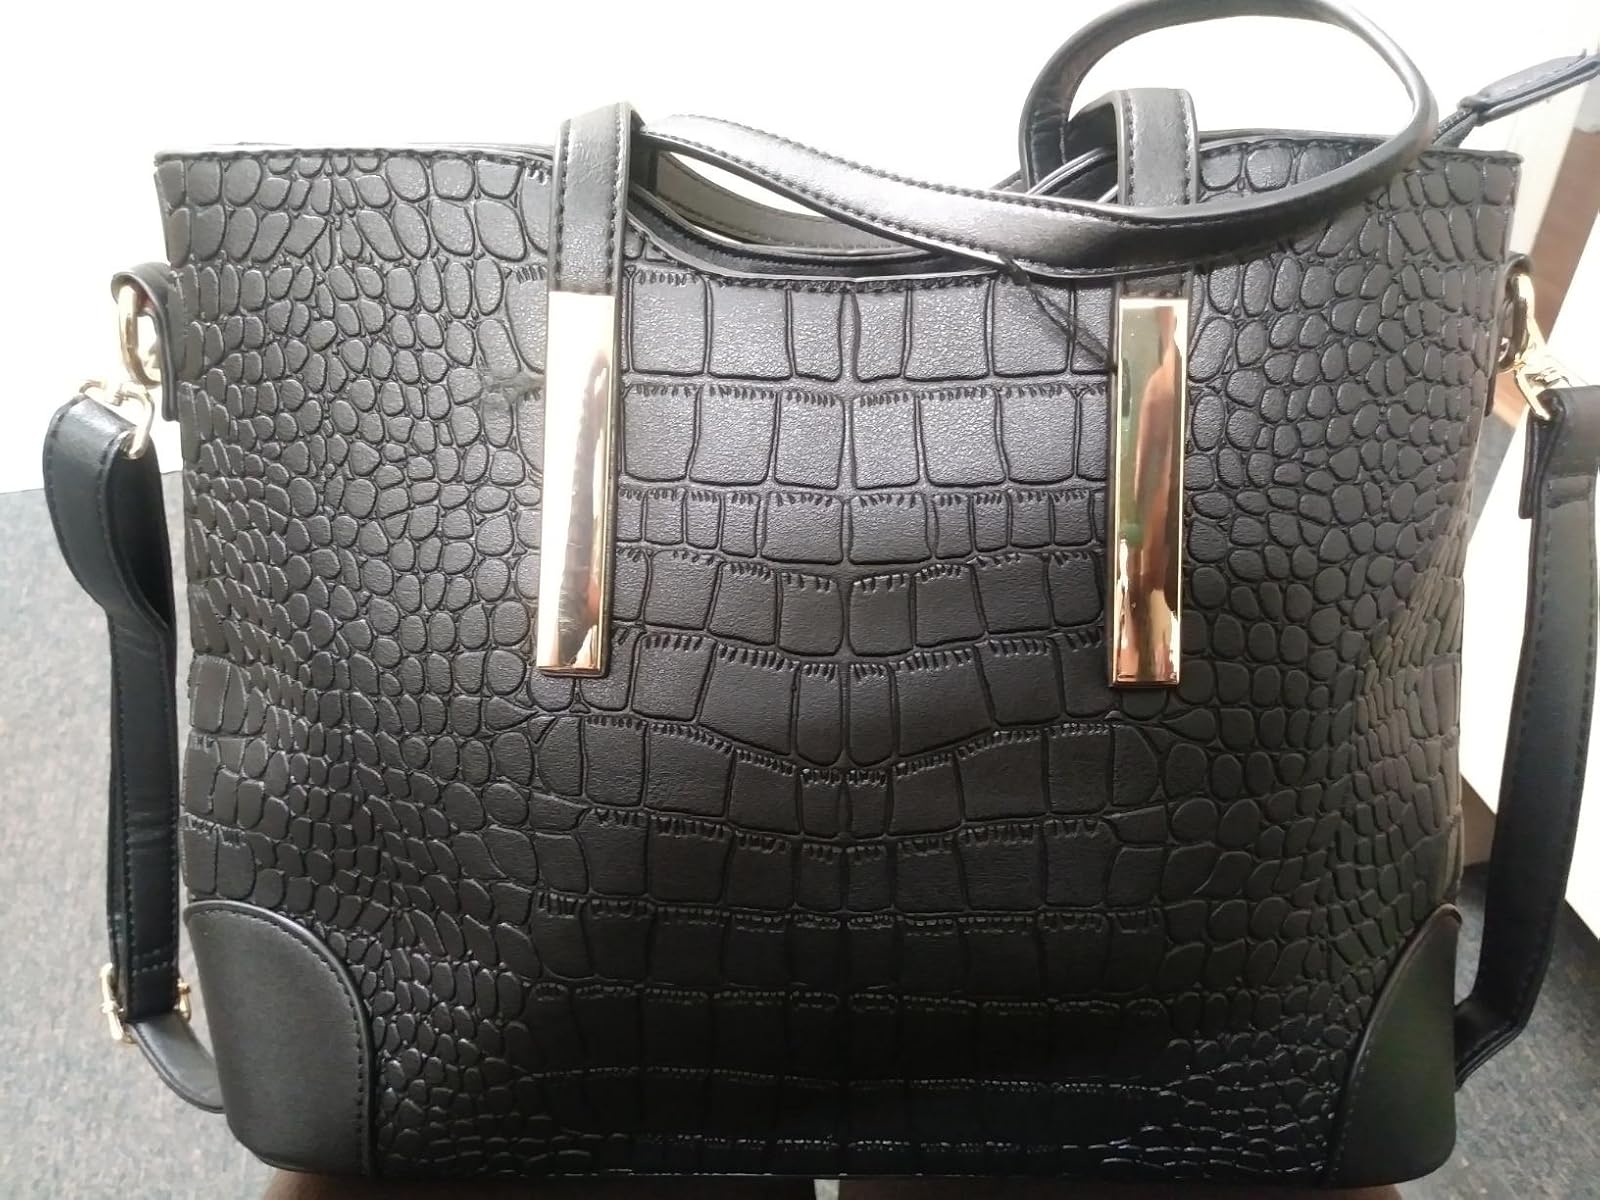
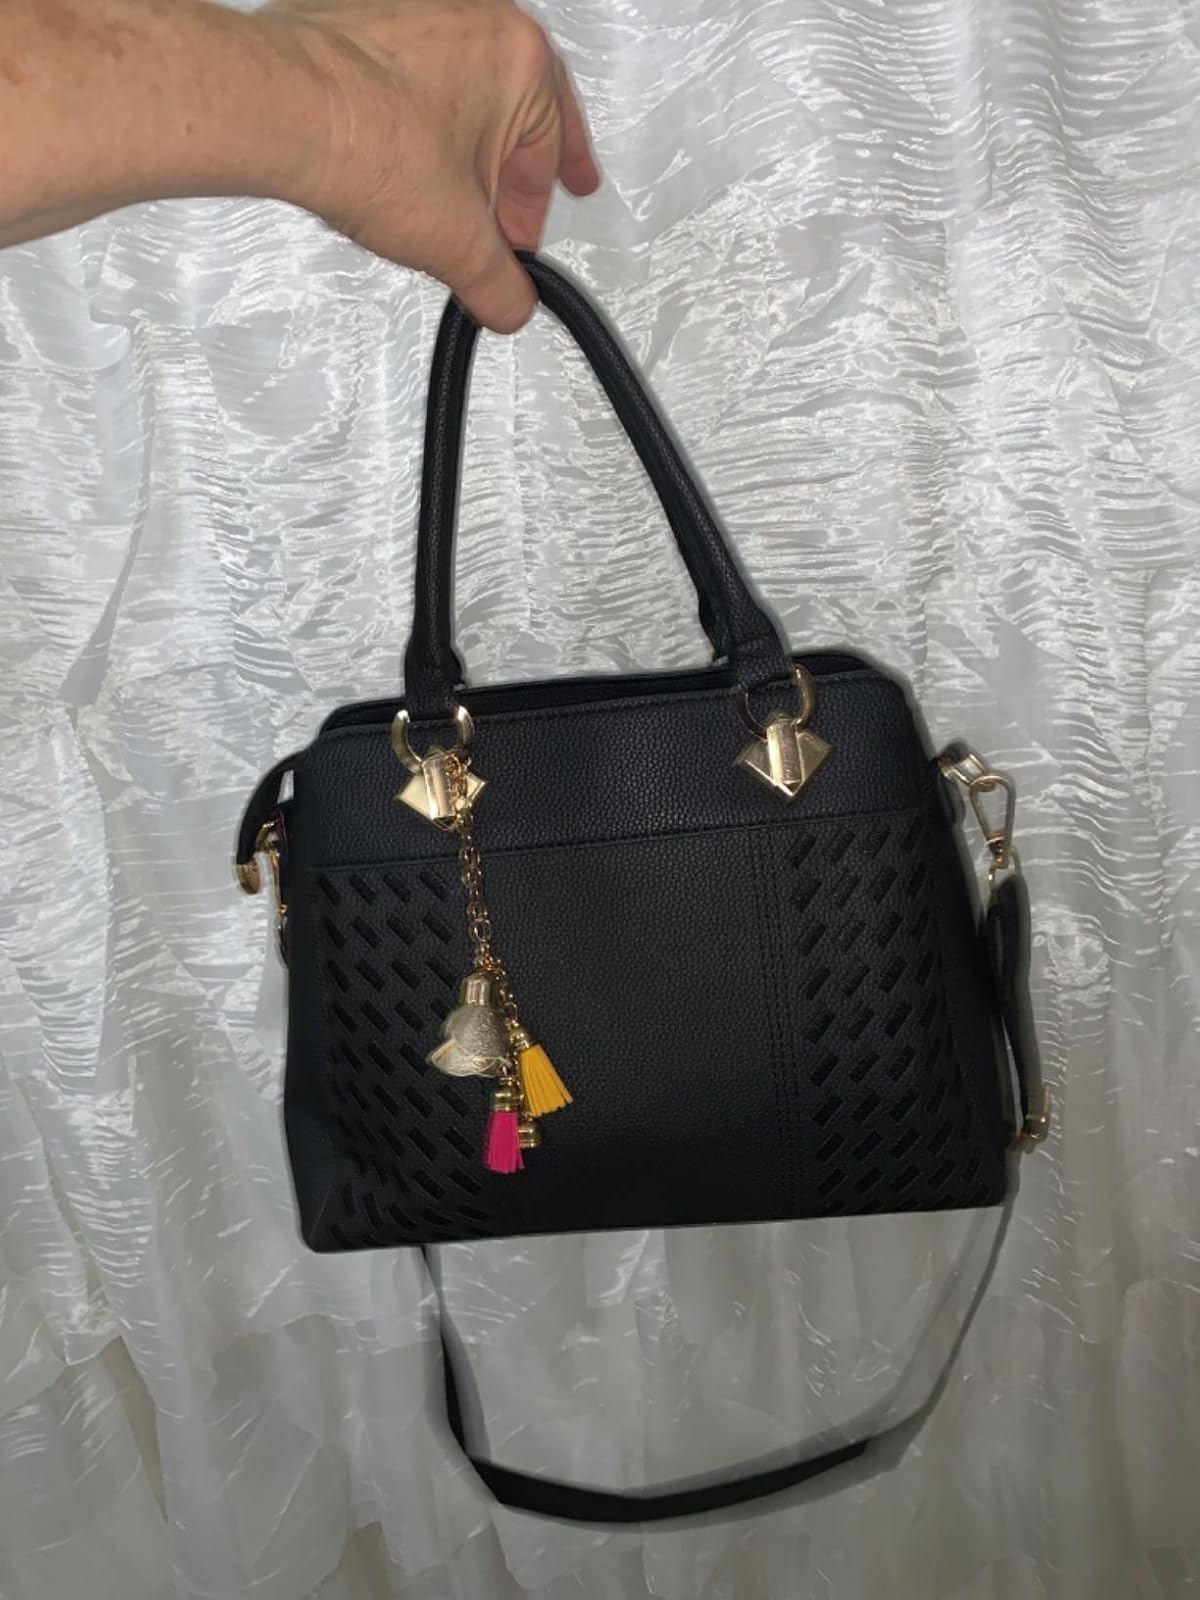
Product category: accessories_handbag
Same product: no